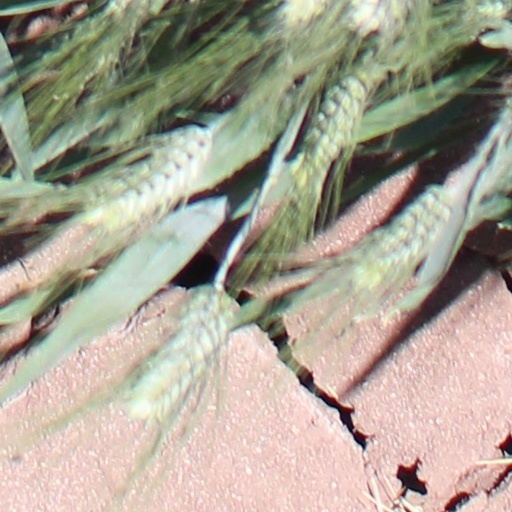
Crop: wheat